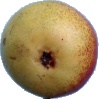
Label: Pear 2